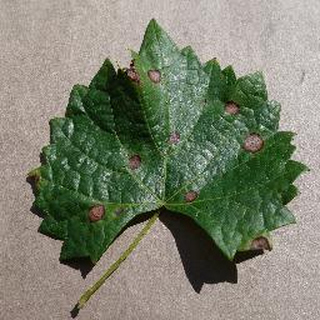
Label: grape_black_rot